Pan Am Flight 151

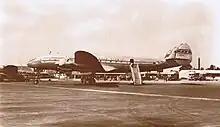
N88846, the aircraft involved in the accident

On 22 June 1951, Pan Am Flight 151, flown by the Lockheed L-049 Constellation propliner "Clipper Great Republic" (registration ) crashed into a West African hill at an elevation of near the village of Sanoyie in Bong County, Liberia. All 31 passengers and nine crew on board were killed.